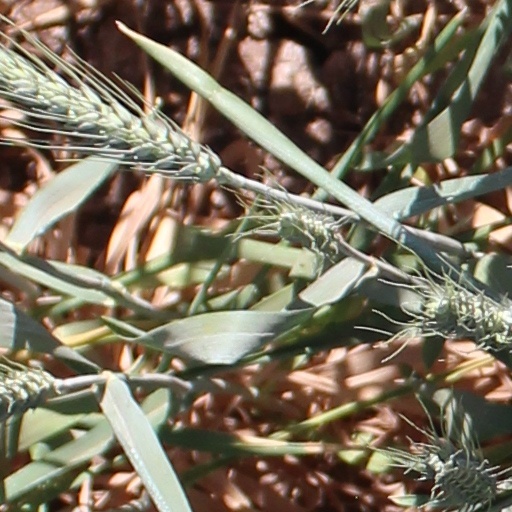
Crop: wheat